Maria Dangell

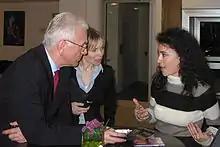
Dangell and Hans-Gert Pöttering discussing "Hearts of Peace in the Middle East", Düsseldorf 2008.

Dangell was born in a Jewish family in Tallinn, Estonia. She started to learn classical piano at the Tallinn Music School at the age of seven, and eventually studied it at the Conservatoire. Her career of pianist, singer and songwriter began in early school years. She performed live on stage and in recording studios as soloist and producer of her own musical creations. She also participated in duet collaborations with Bobby Kimball (from Toto) on "The Heaven of Milano" and with Amedeo Minghi on "", broadcast by RAI Uno on 28 March 2009 and on 1 September 2011.